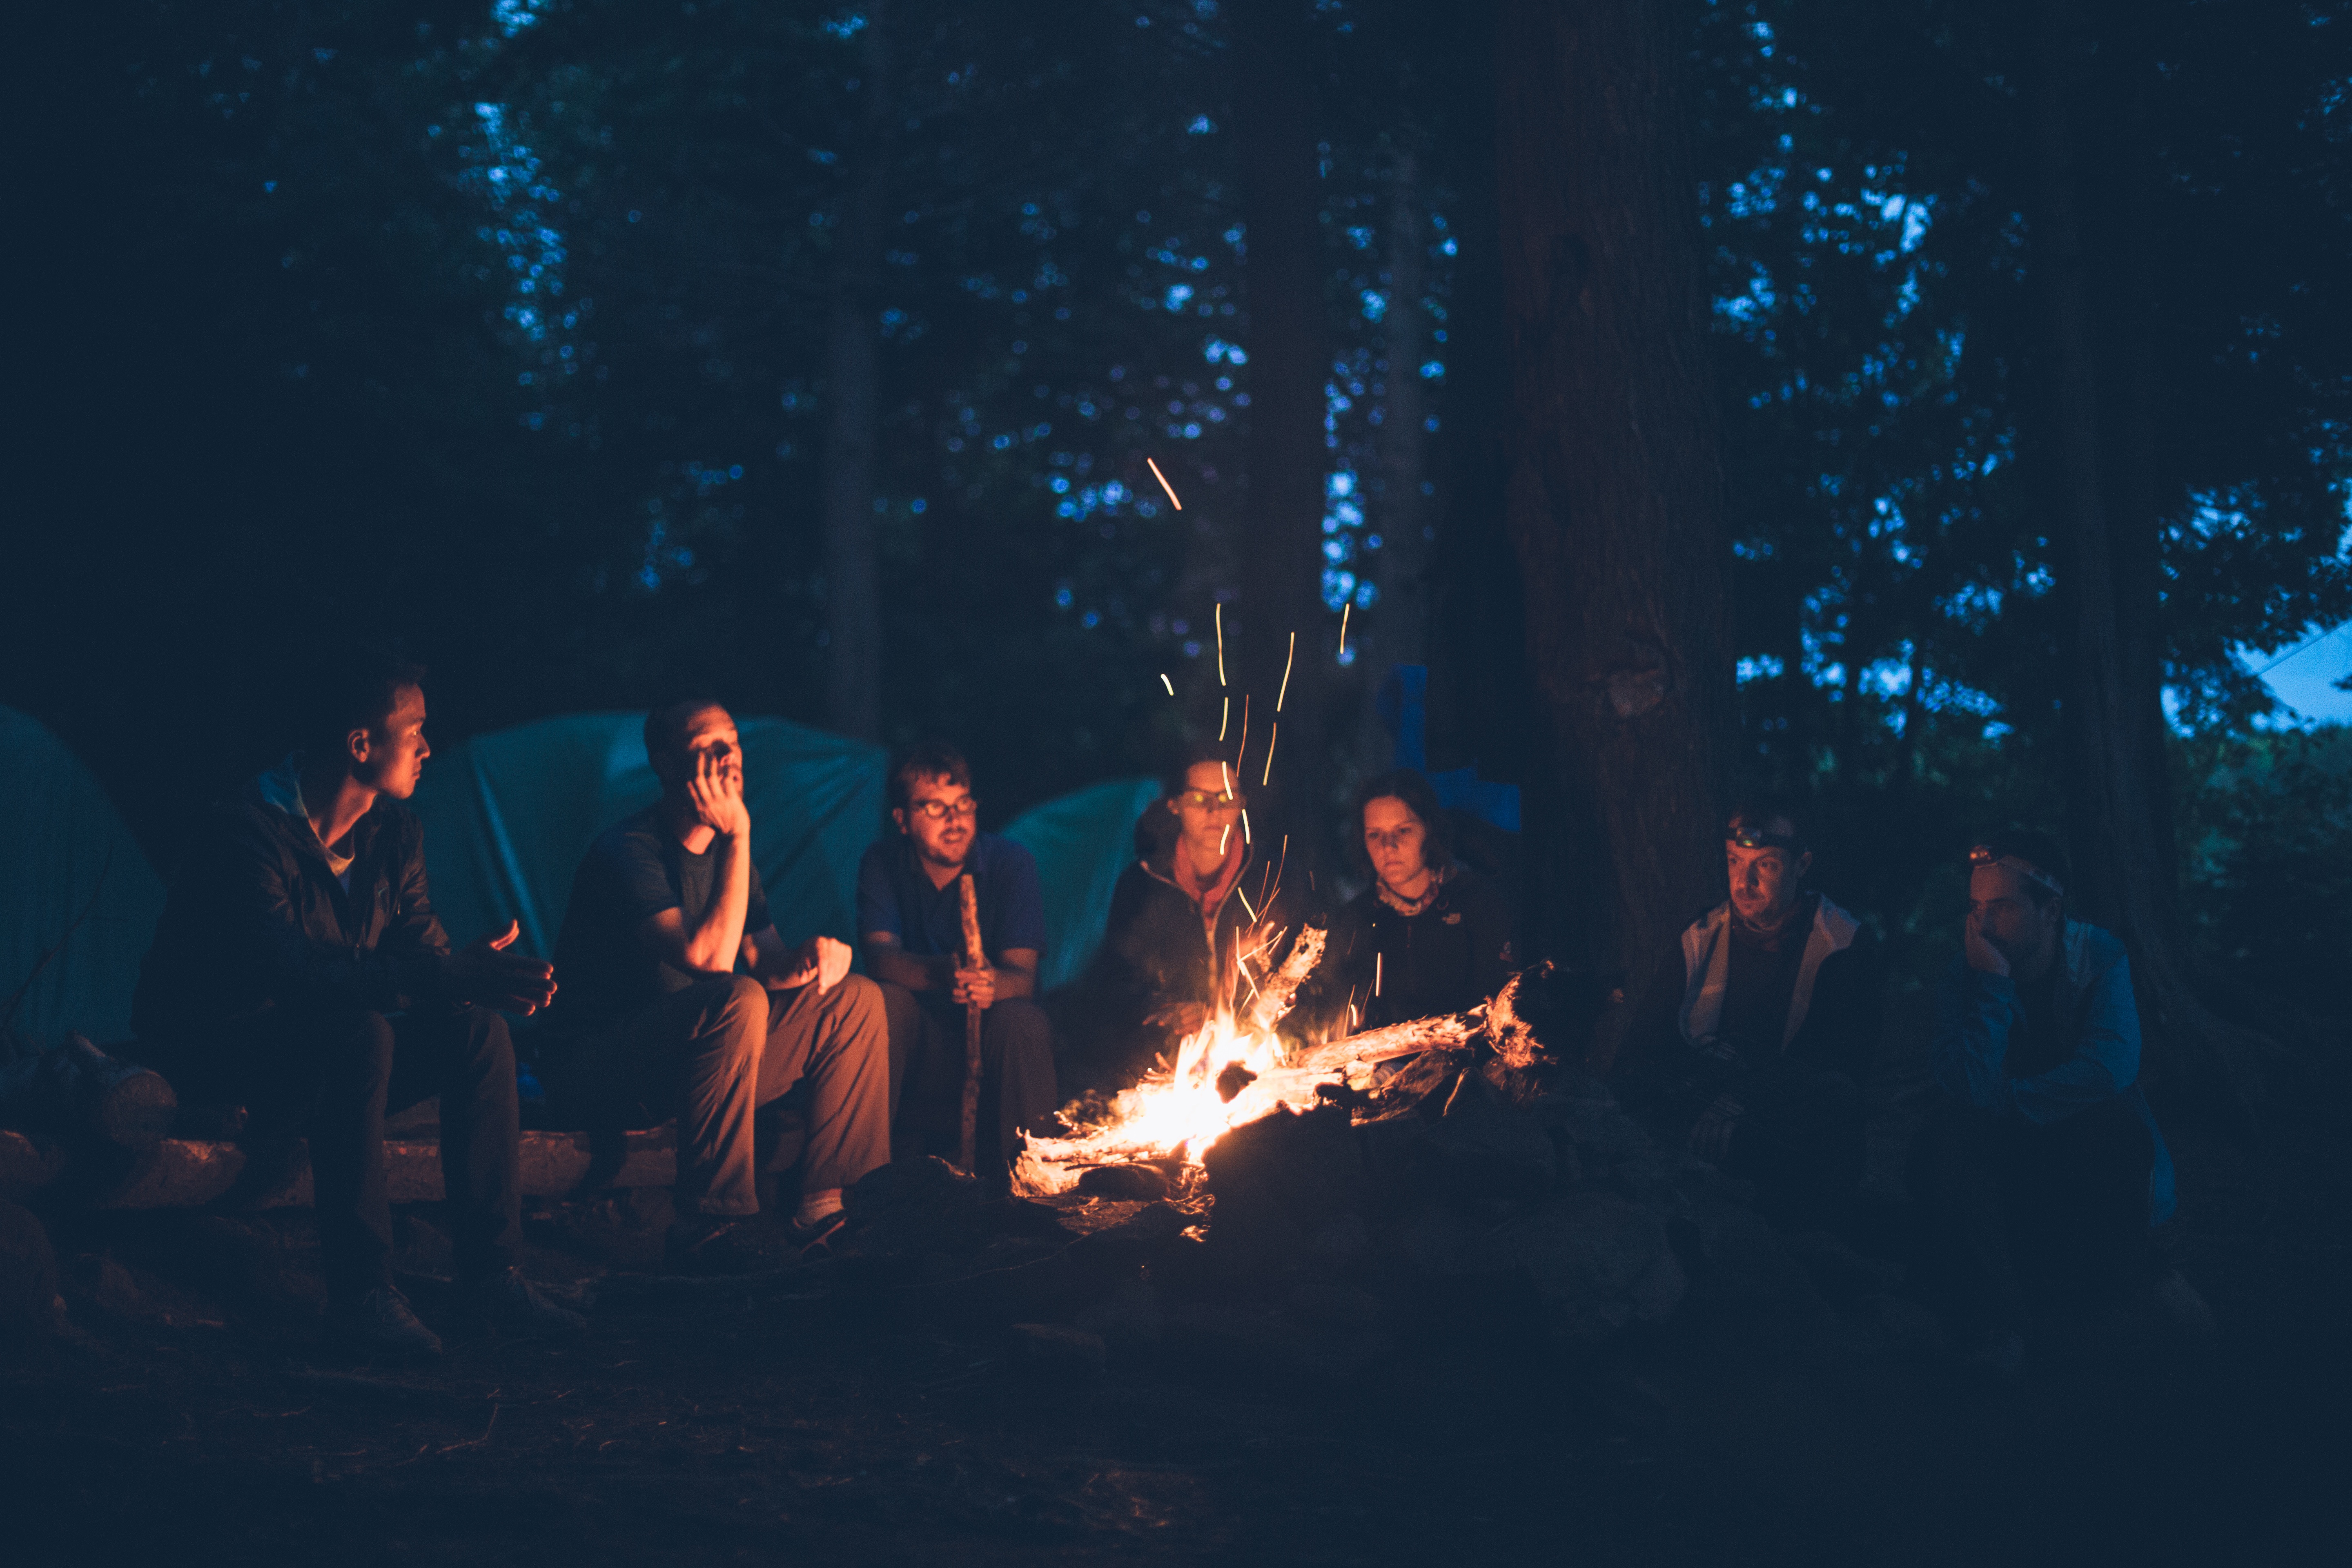
light, group, night, sitting, fire, darkness, camping, campfire, musical theatre